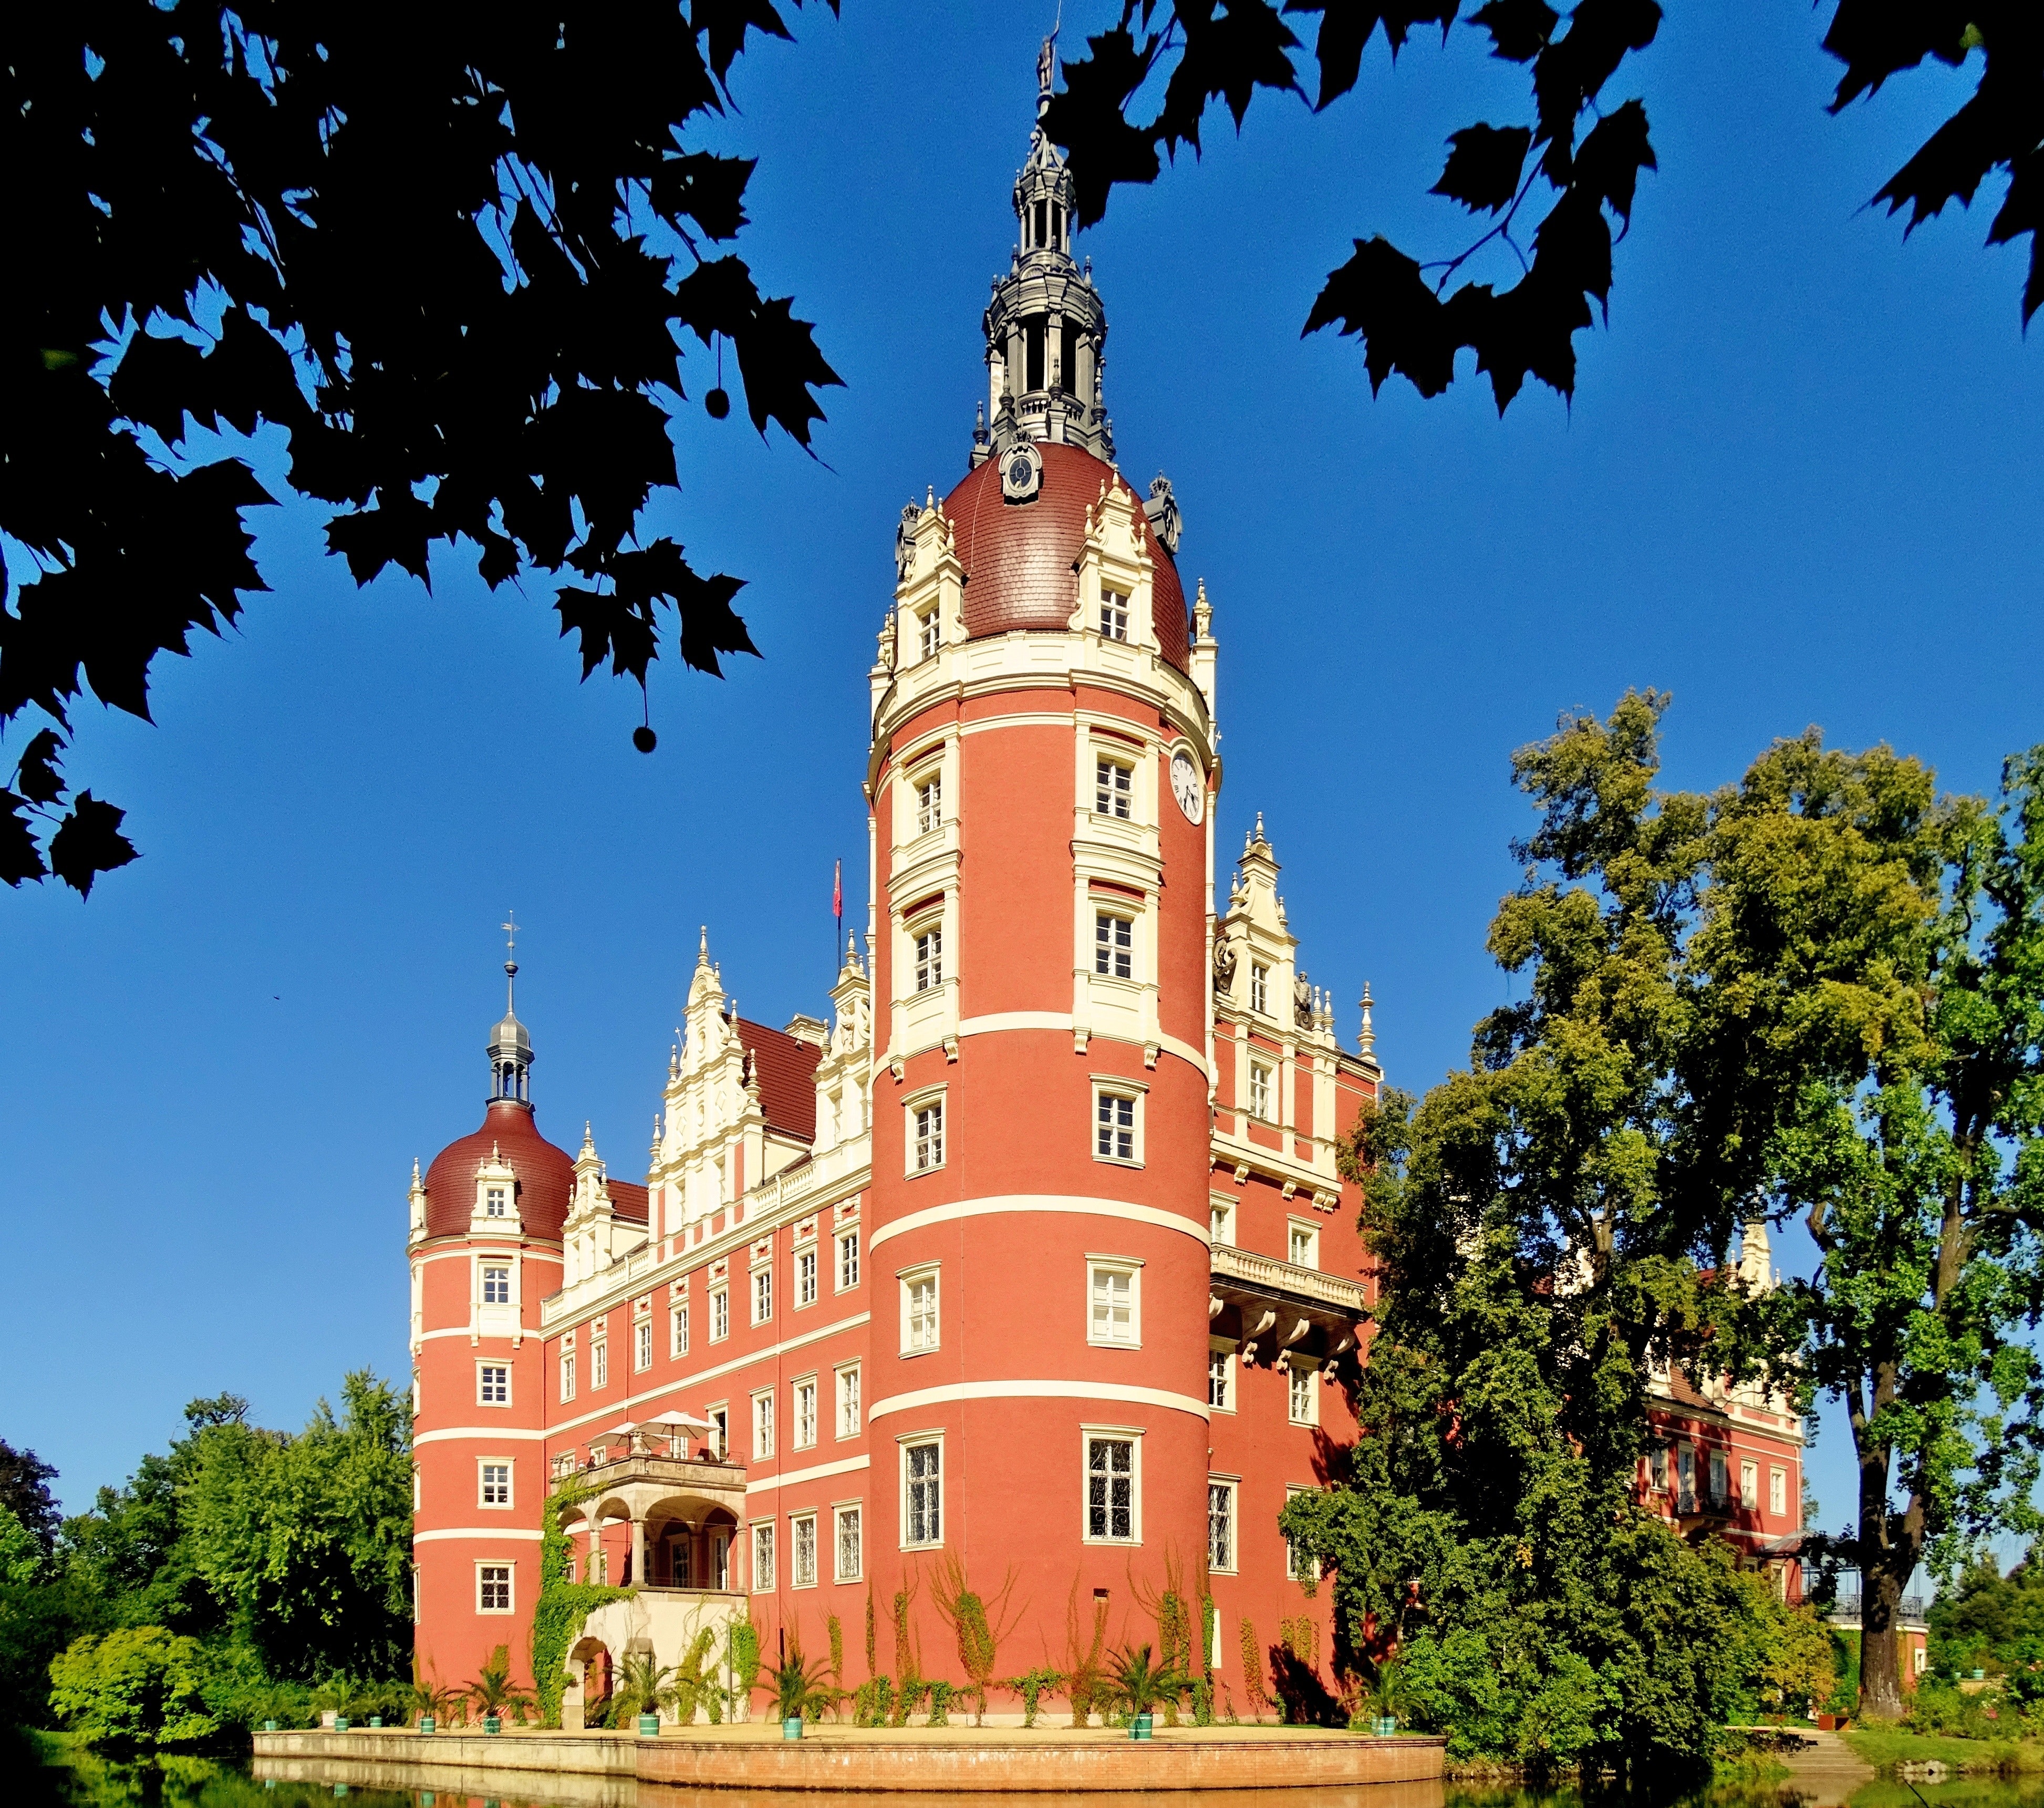
landmark, building, architecture, chateau, sky, tree, estate, stately home, city, steeple, facade, palace, medieval architecture, manor house, plant, church, mansion, spire, tourist attraction, seat of local government, castle, convent, classical architecture, house, historic house, tourism, place of worship, tower, turret